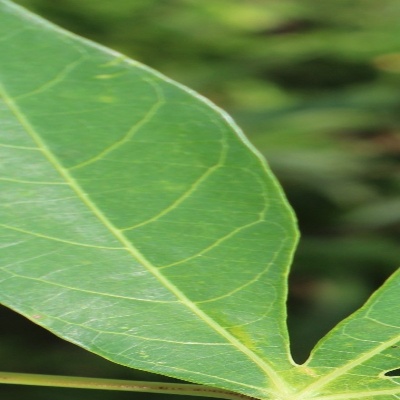
Crop: Cassava
Condition: bacterial blight